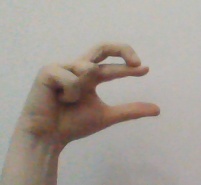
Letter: thal